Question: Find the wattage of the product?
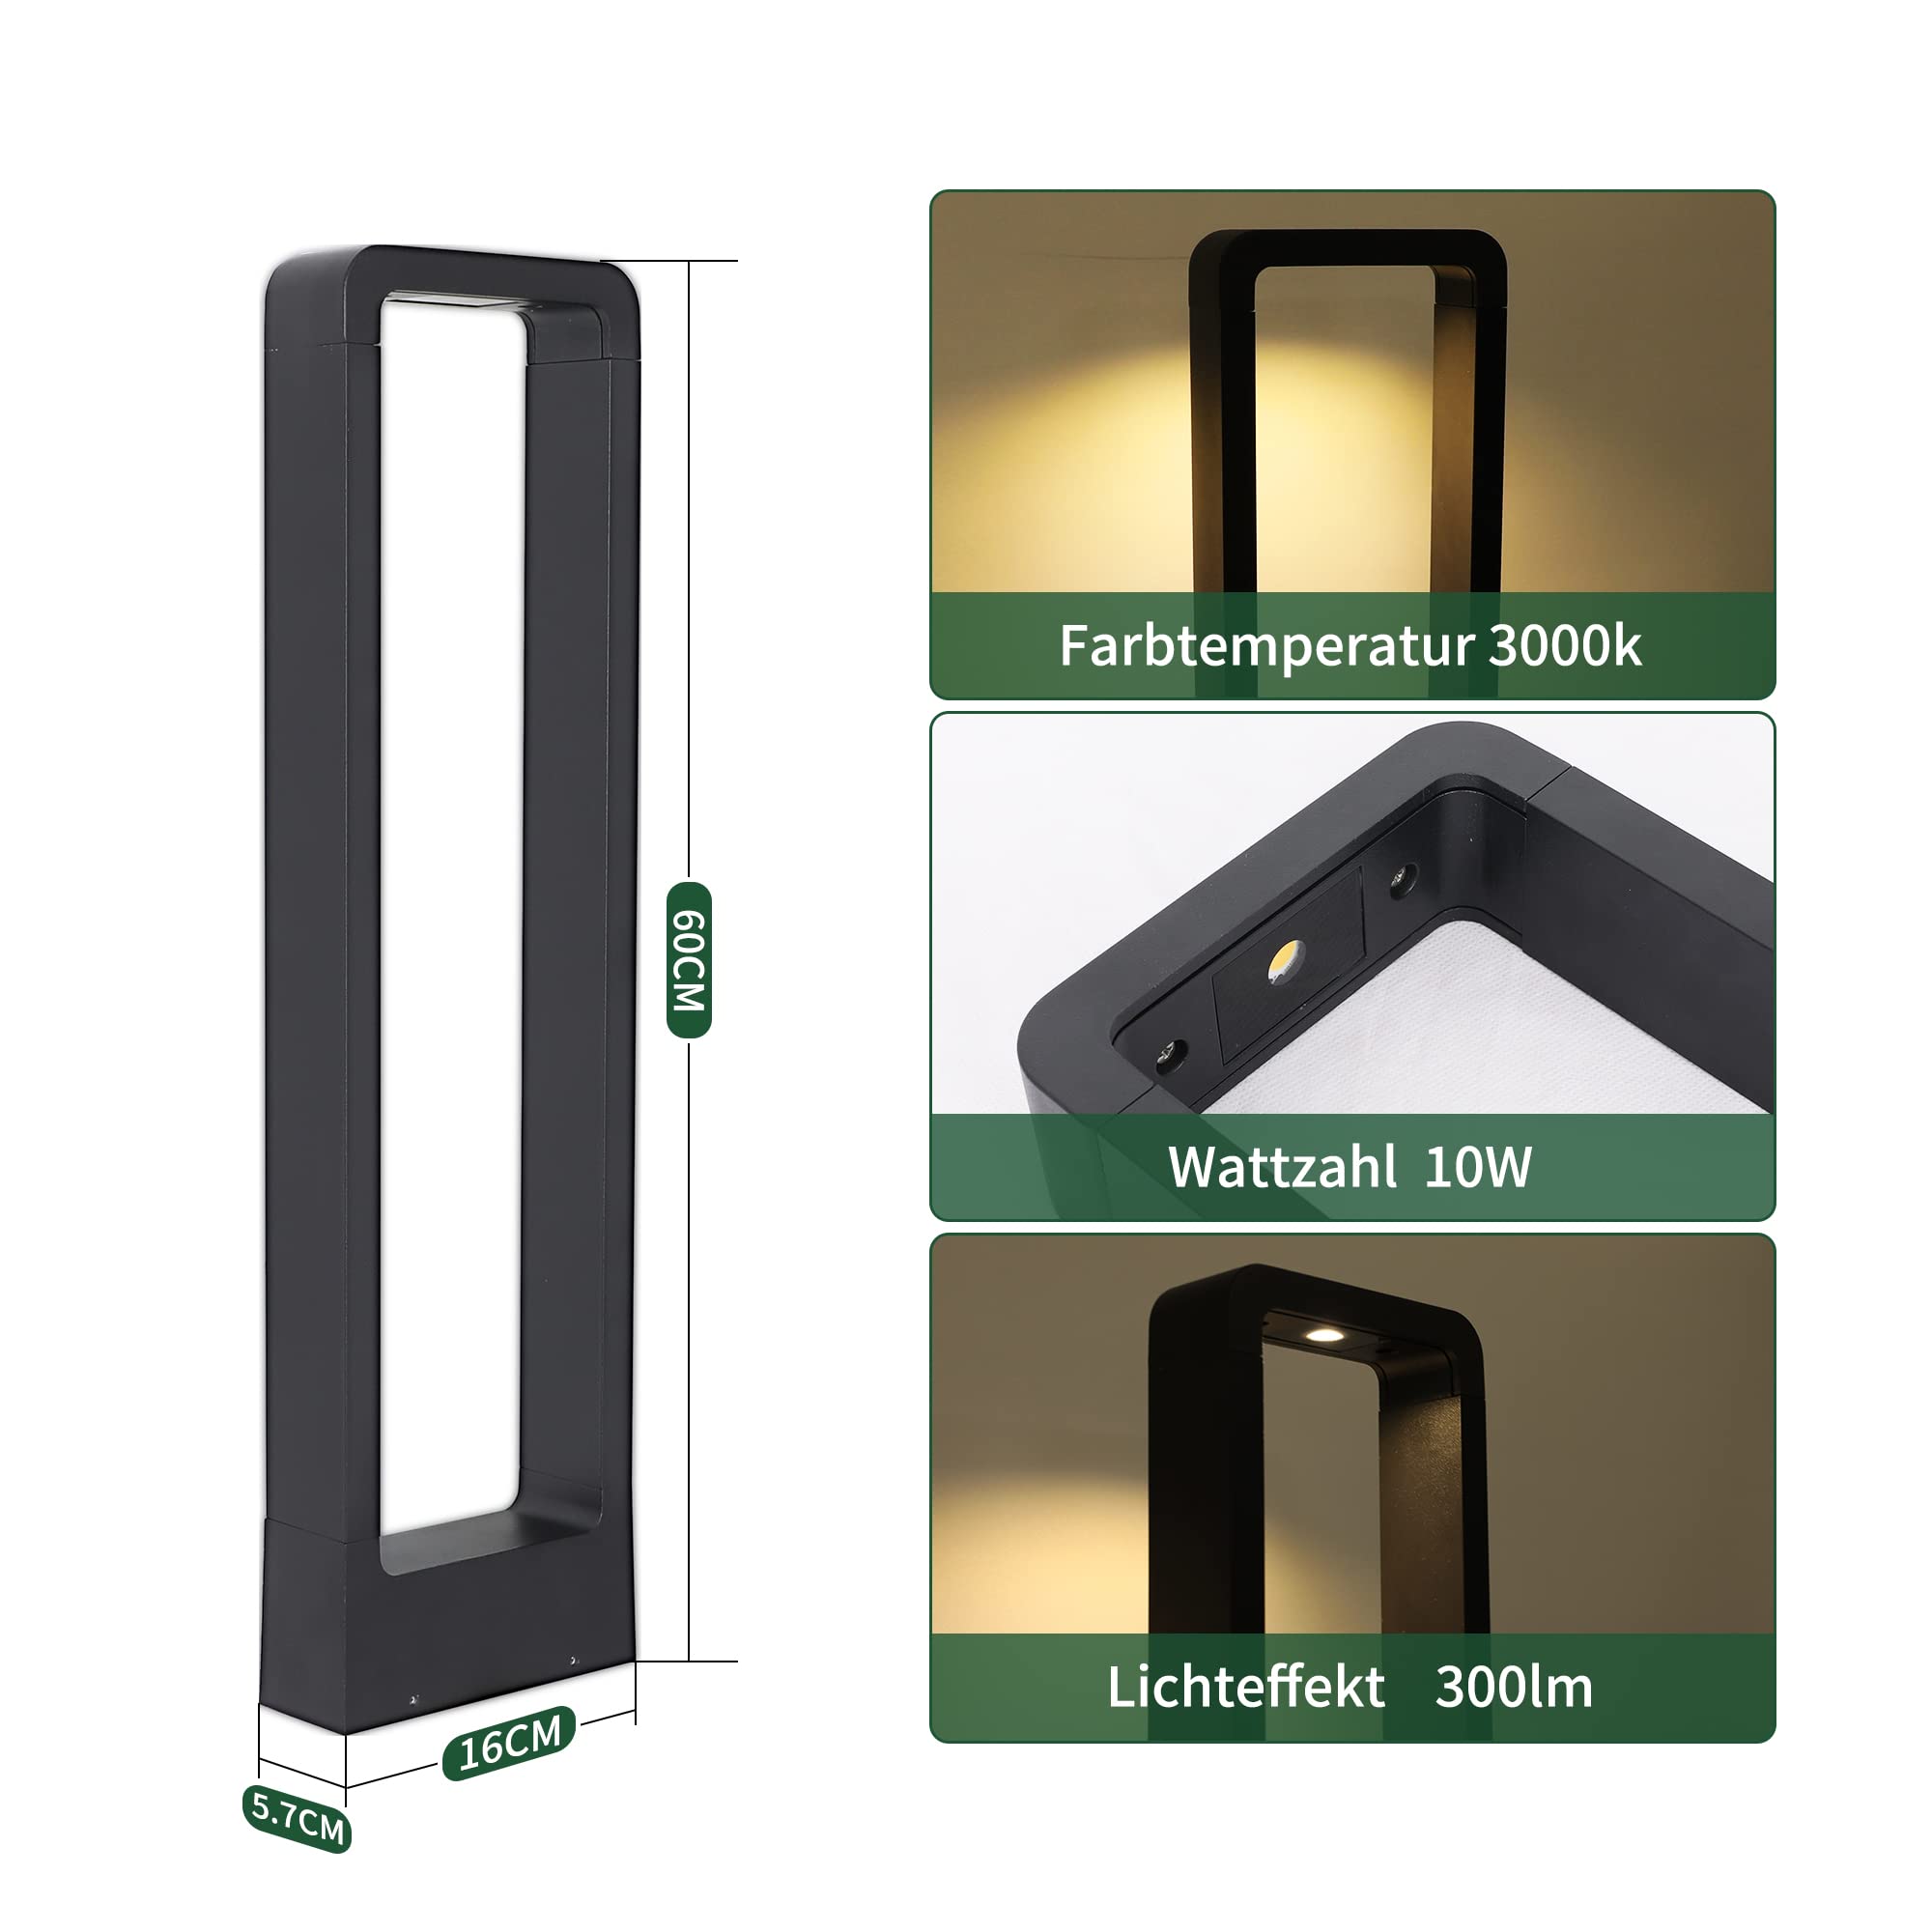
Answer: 10.0 watt